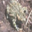
Label: frog